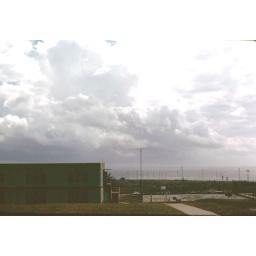
Torii Station antenna field with storm cloud over China Sea